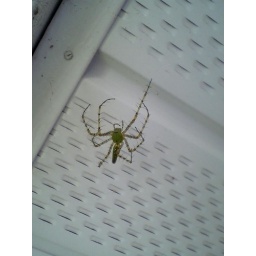
This is a green lynx spider I took a picture of outside my home near Tampa, FL.